Abraham Ten Broeck

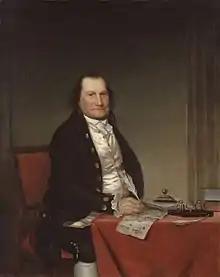

Abraham Ten Broeck (May 13, 1734 – January 19, 1810) was a New York politician, businessman, and militia Brigadier General of Dutch descent. He was twice Mayor of Albany, New York and built one of the largest mansions in the area, the Ten Broeck Mansion, that still stands more than 200 years later.